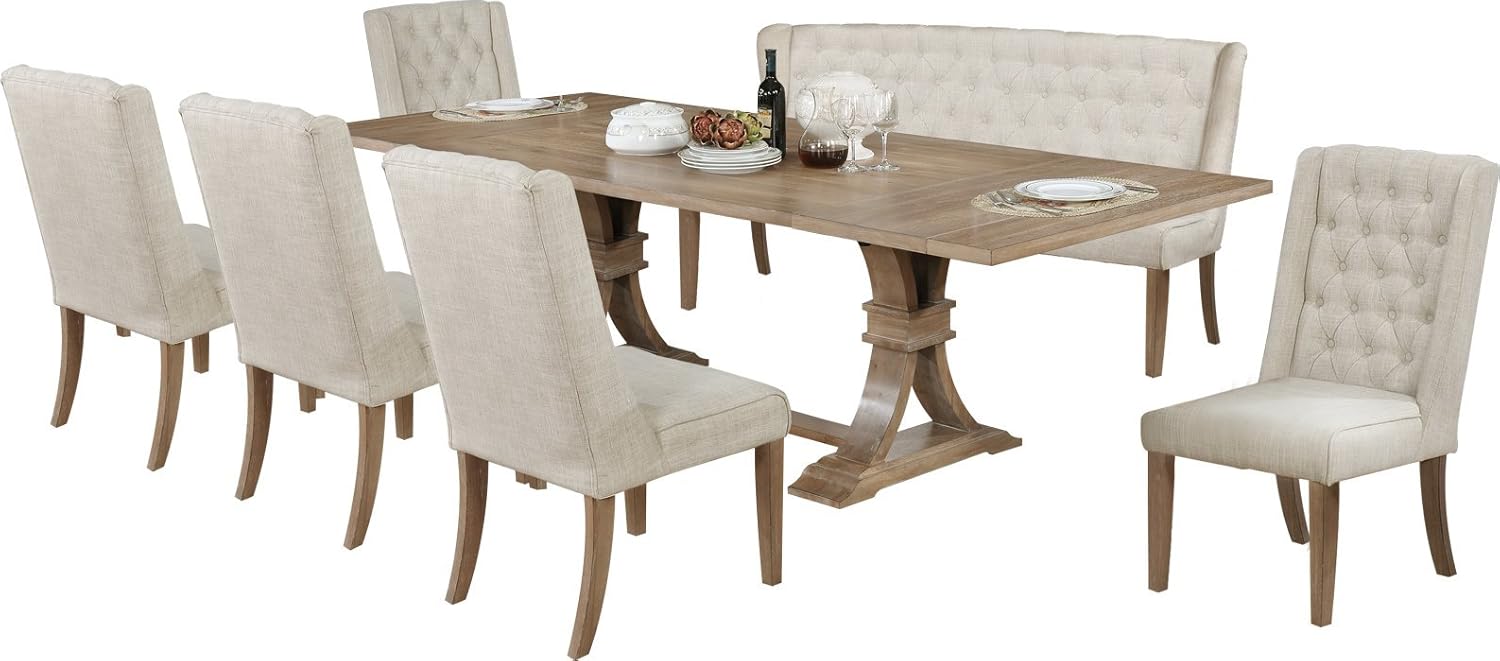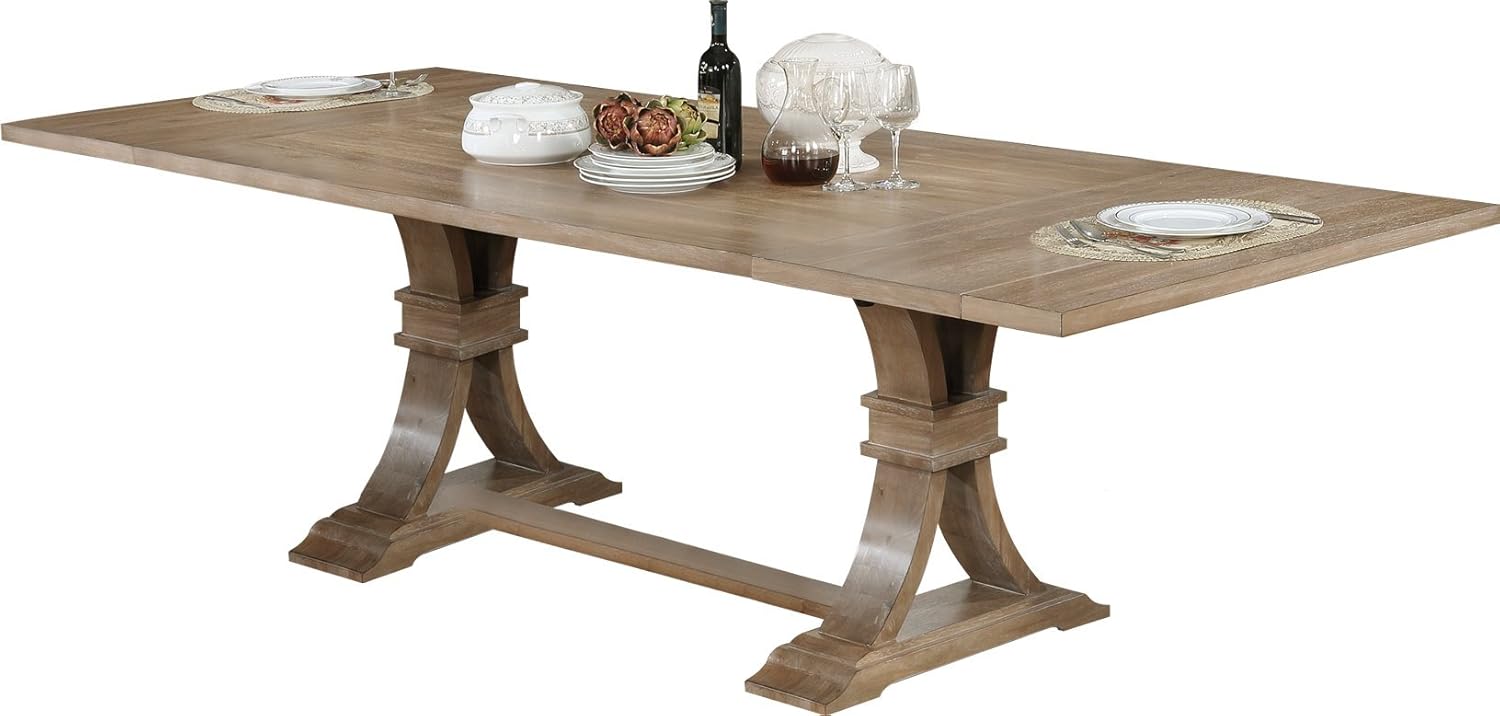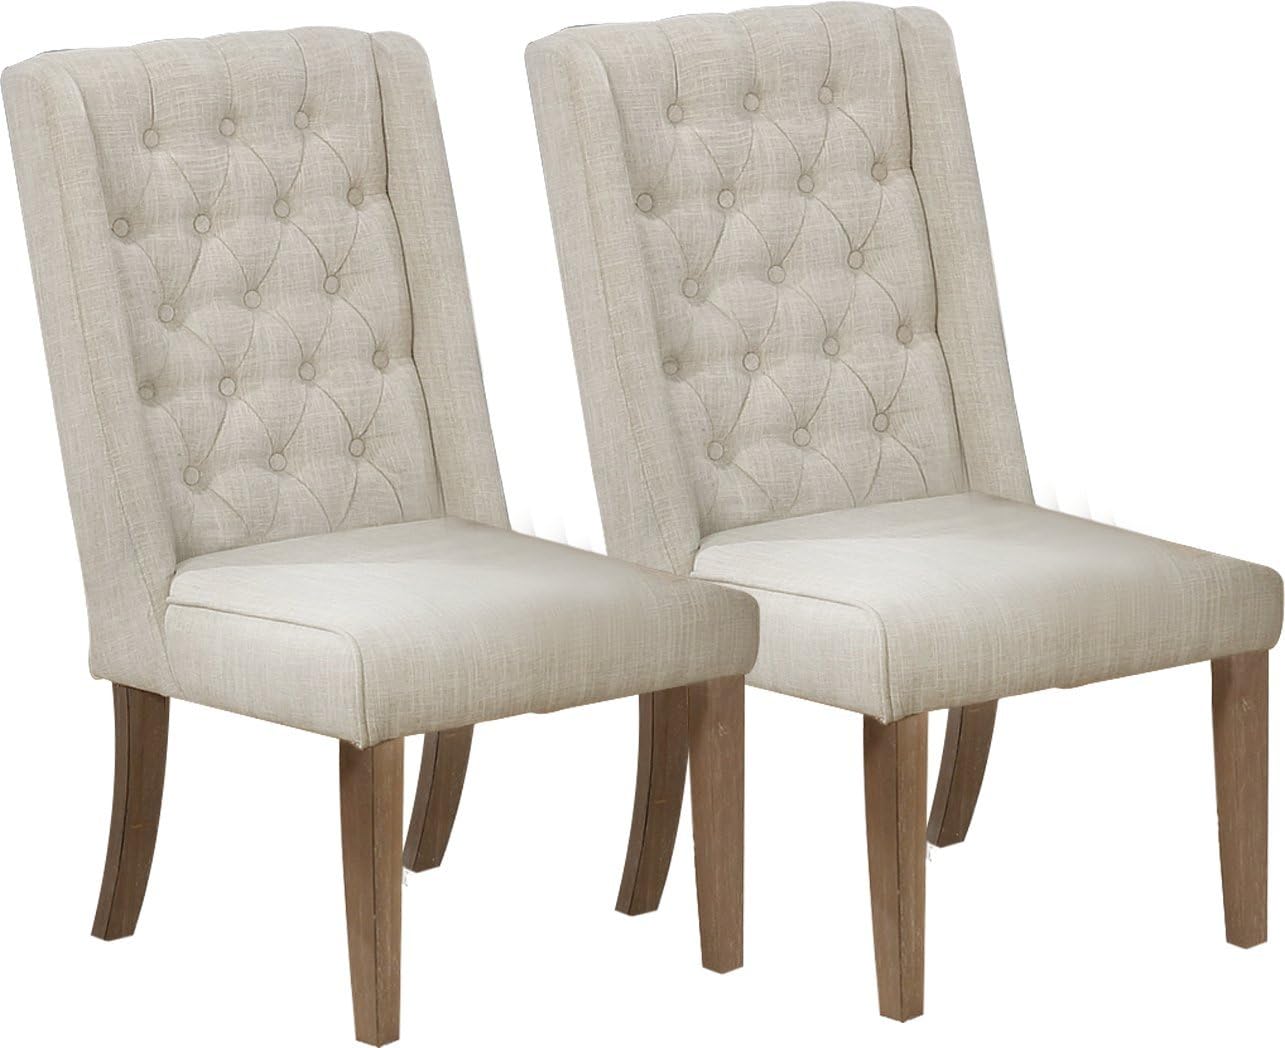
Best Quality Furniture 7PC Dining Set Bench, 9PC, Beige
Category: Amazon Home
Decorate your dining area with this beautiful Beige 7 piece dining set. It is great for big family reunion and holiday dinners. The table comes in a rustic Light color with two connecting pedestals as it's base. The chairs and bench are upholstered in a Beige line look fabric with same color stitching. Tufted design is given to the back rest as well as stitching along the side and down the side of the seat. The legs come in a similar light wood color as the table. Set includes one table, five chairs and one bench. Can sit three chairs along the length of the table and a single chair at each end. An 18" Leaf is included to extend the table size.
Features: Dimensions: table 72-104"l x 42"W x 30"H chair: 24"L x 21'w x 40"H Bench: 71"l x 24"W x 40"H Comes in a Total of six boxes per order | Dining table includes an 16" leaf that is easily removable when shortening or lengthening the dining table to fit the accommodates size | Seats and Bench are upholstered in Linen Look Fabric along the entire back , back roast and seat. The legs are a light wood colour that match the dining table | Tufted design is given along the backrest, similar colour stitching along the sides of the chair and the sides of the Seat | Set comes with 5 CHAIRS , ONE Dining Table, One Bench Assembly Required | Ships in several boxes, may ship separately